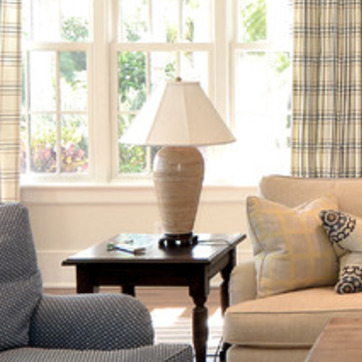
Material: ceramic